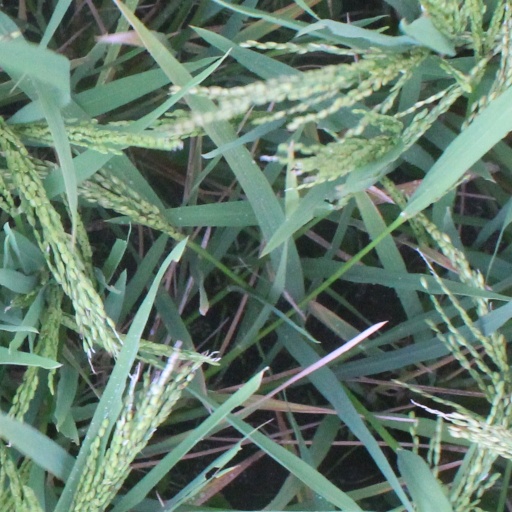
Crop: rice